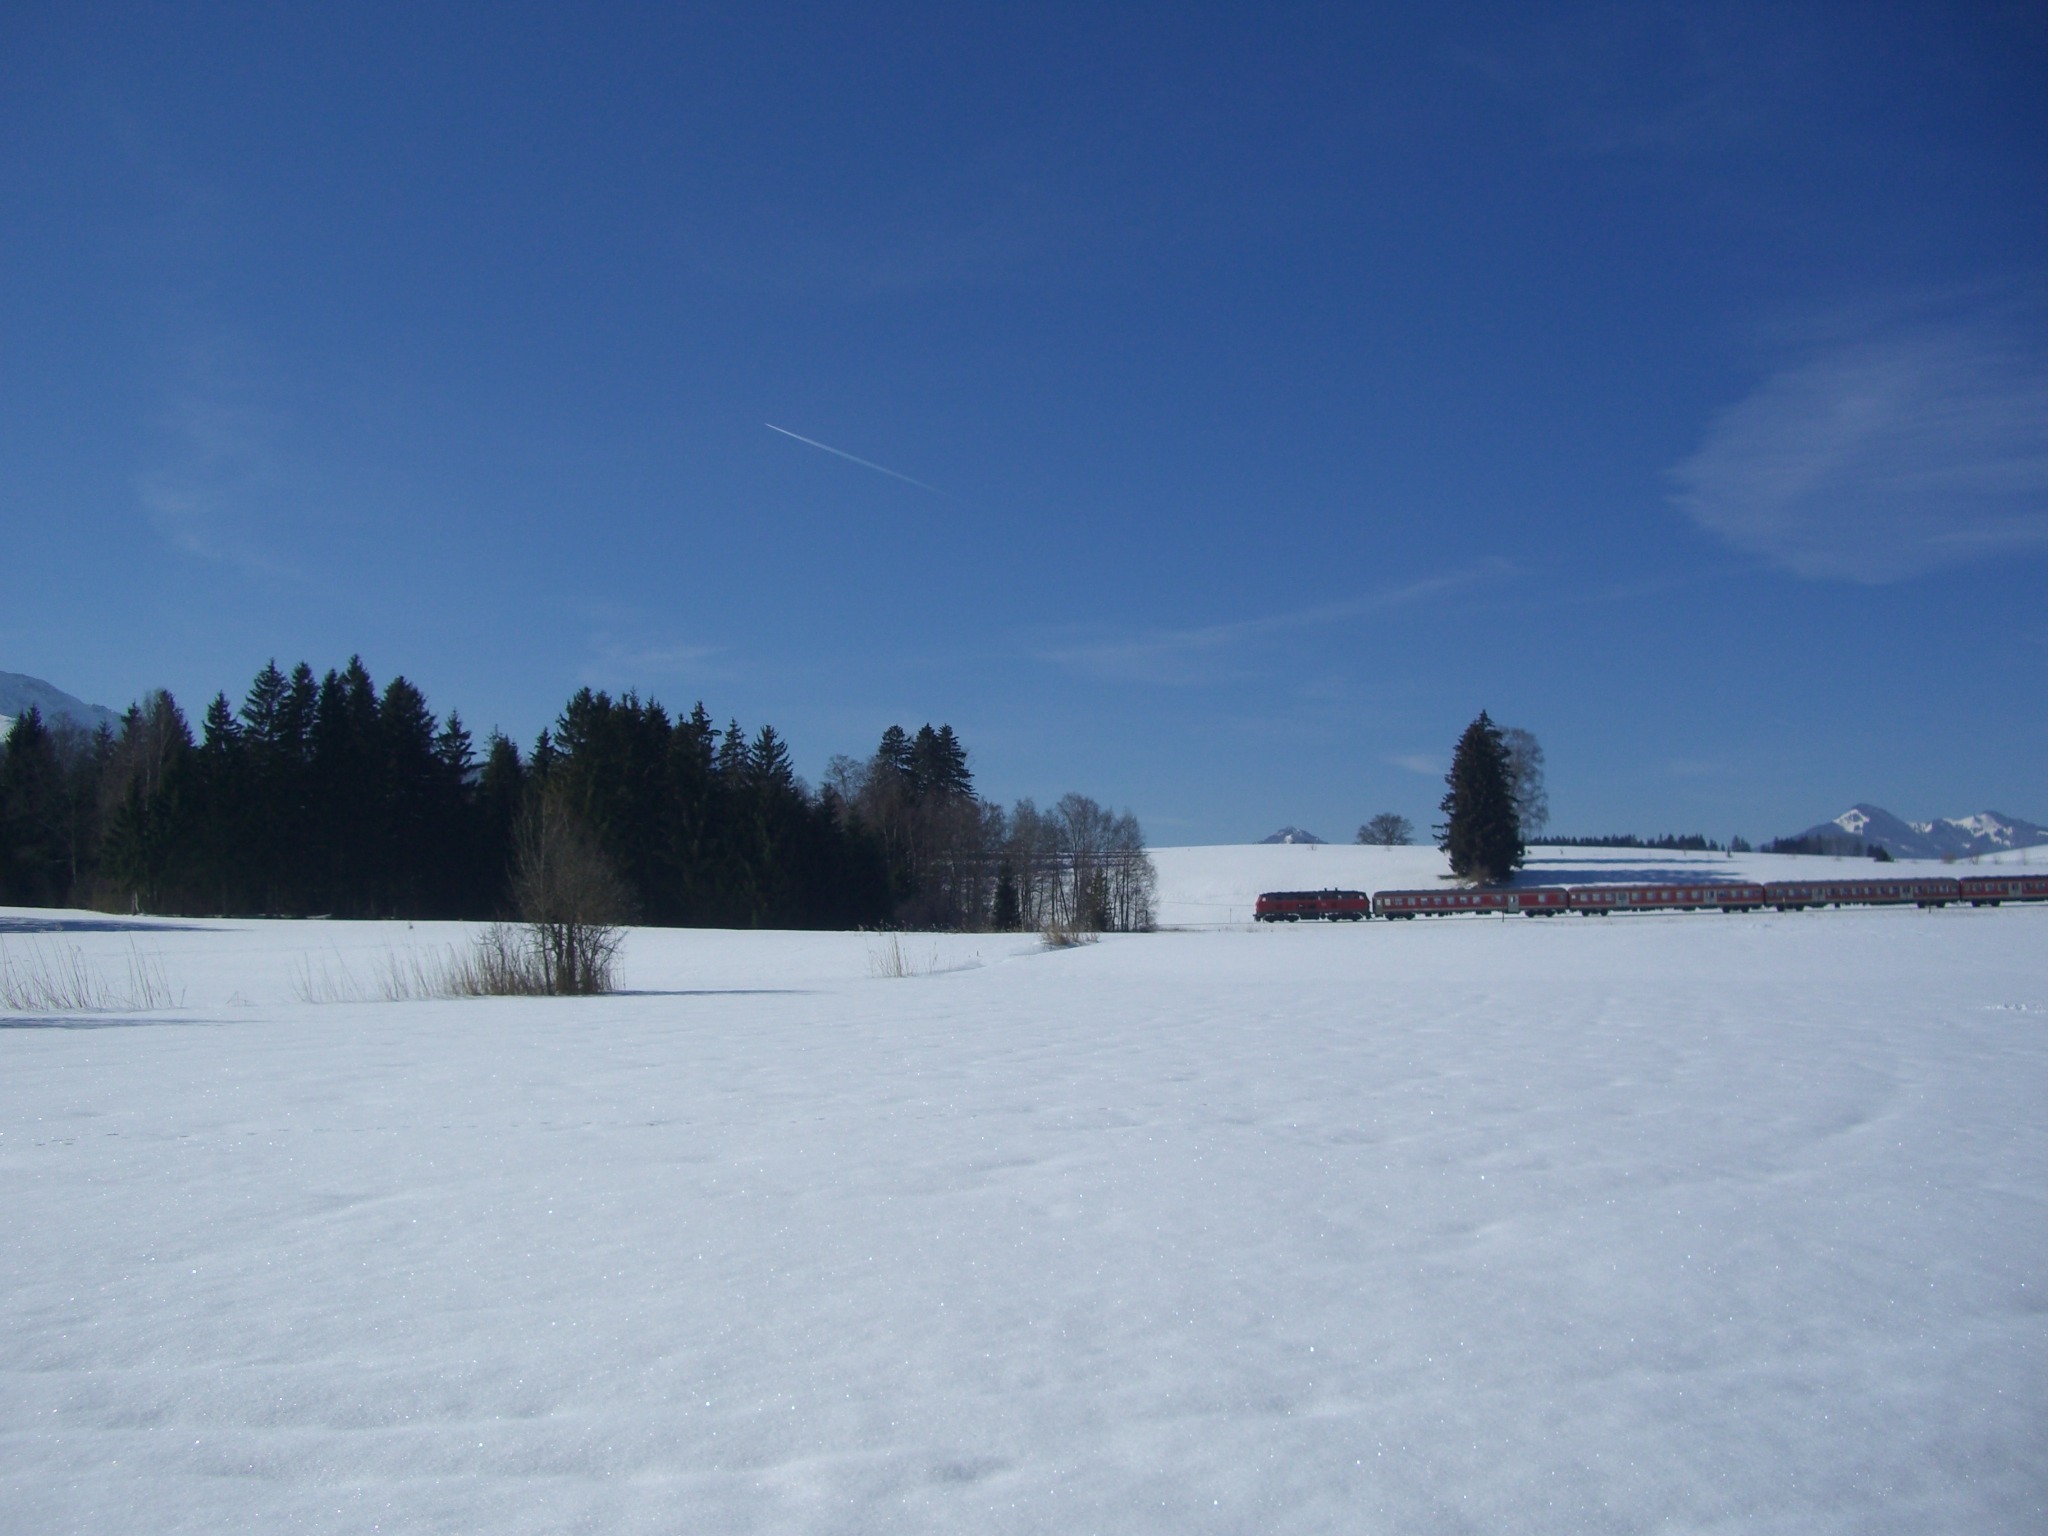
snow, winter, sky, railway, lake, train, weather, blue, season, trees, mountains, wintry, winter magic, piste, freezing, allgau